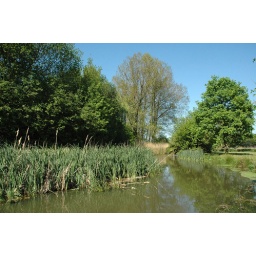
View on the river near the water mill